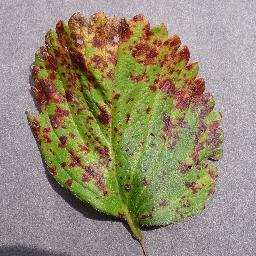
Label: Strawberry___Leaf_scorch